Phagun Bou

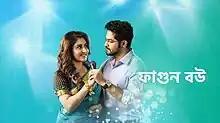

Phagun Bou is an Indian Bengali-language television soap opera that premiered on 19 March 2018 on Star Jalsha. It was produced under Magic Moments Motion Pictures of Saibal Banerjee and Leena Gangopadhyay. The show starred Vikram Chatterjee and Oindrila Sen in lead roles and Koushik Roy in a negative role.